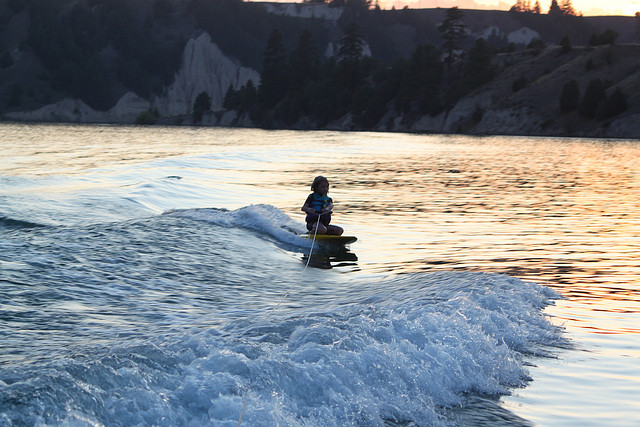
A little child riding a surfboard being towed by a boat.